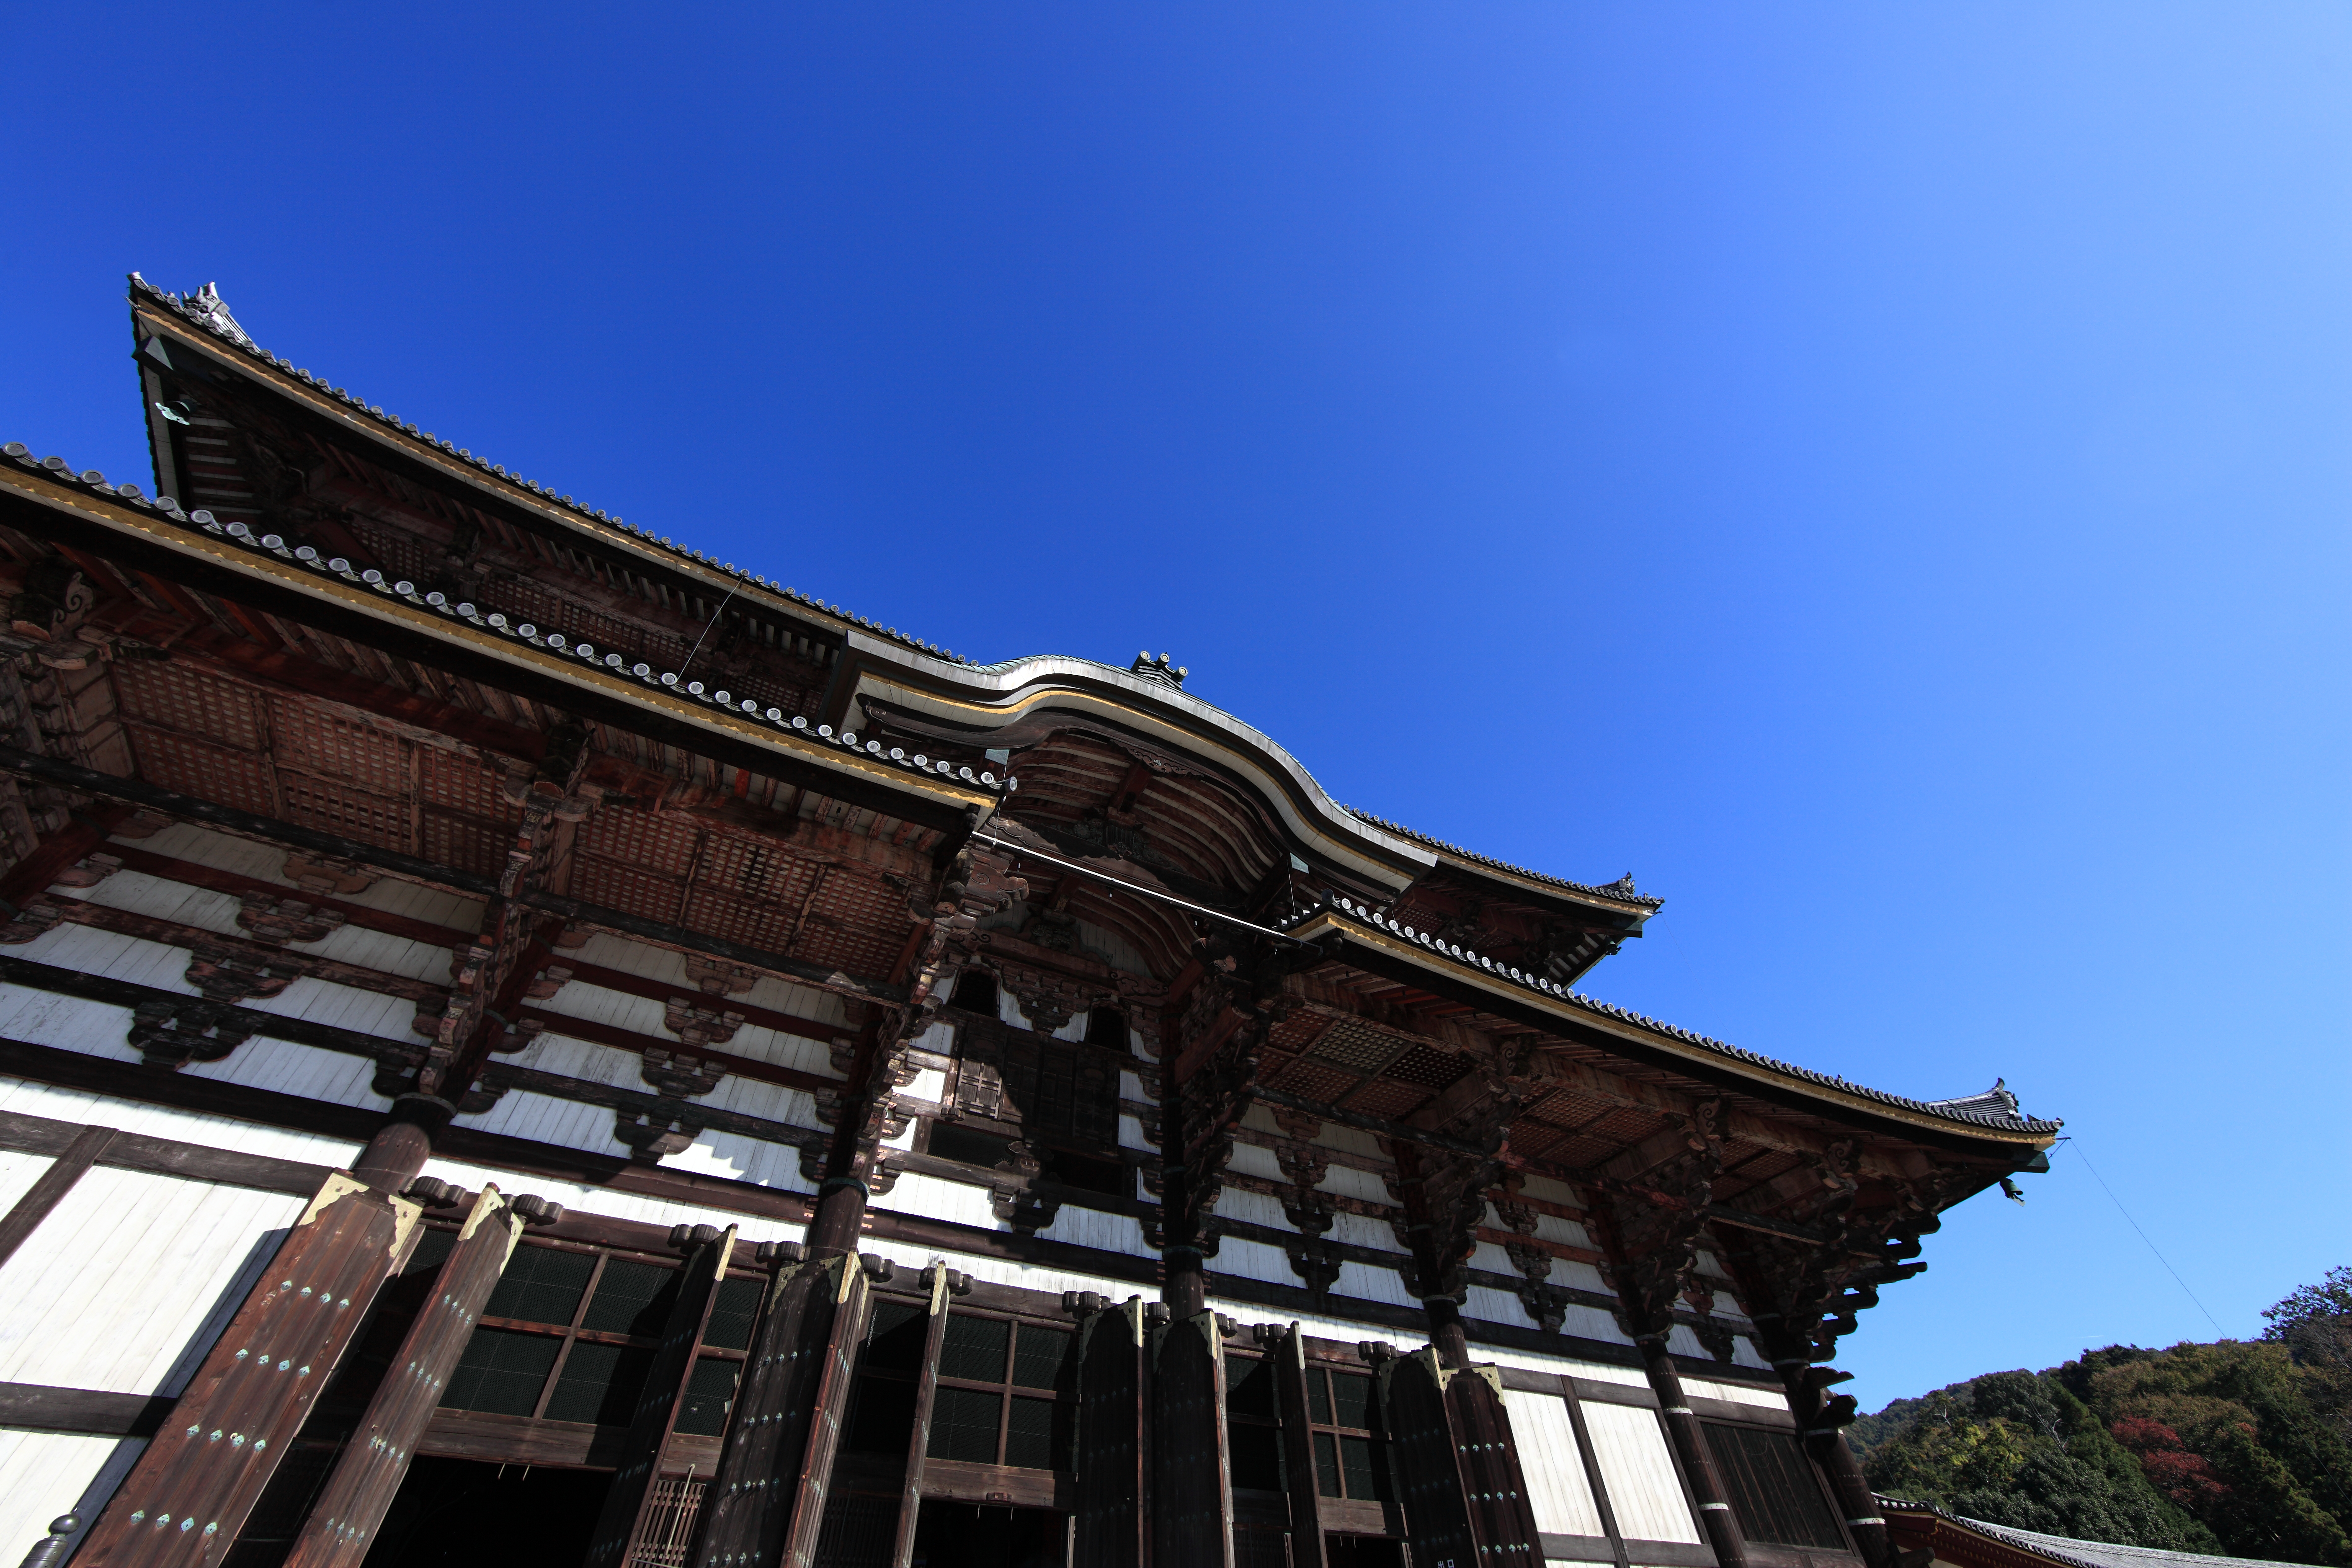
architecture, roof, building, high, tower, landmark, facade, place of worship, temple, nara, 5d, hires, todaiji, markii, hi, res, resolution, tohdaiji, buddhahall